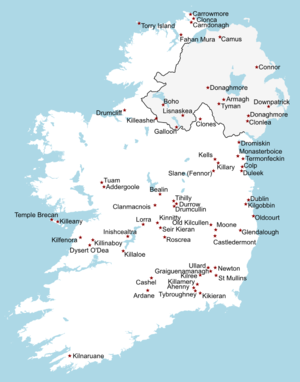
La croix de Muiredach est une haute croix celtique située dans les ruines du monastère de Monasterboice à l'est de l'Irlande, construite au Xᵉ siècle. Avec deux autres croix situées aussi à Monasterboice, elle constitue un des plus beaux exemples de l'Art celtique insulaire.
La Grande croix occidentale de Monasterboice est une haute croix celtique située dans les ruines du monastère de Monasterboice, en Irlande. Elle fait partie avec la Croix de Muiredach et la Croix nord des 3 hautes croix celtiques du site, parmi les plus célèbres d'Irlande.